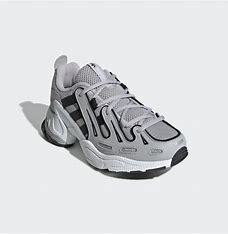
Brand: Adidas
Model: EQT Gazelle